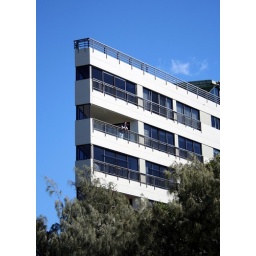
strange building near the beach